British Army

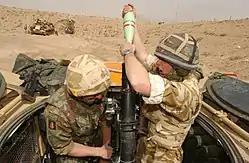
British soldiers from the 1st Battalion, Royal Regiment of Fusiliers battlegroup engage Iraqi positions with an 81mm mortar south of Basra

The army was deployed to former Yugoslavia in 1992. Initially part of the United Nations Protection Force, in 1995 its command was transferred to the Implementation Force (IFOR) and then to the Stabilisation Force in Bosnia and Herzegovina (SFOR); the commitment rose to over 10,000 troops. In 1999, British forces under SFOR command were sent to Kosovo and the contingent increased to 19,000 troops. Between early 1993 and June 2010, 72 British military personnel died during operations in the former Yugoslavian countries of Bosnia, Kosovo and Macedonia.